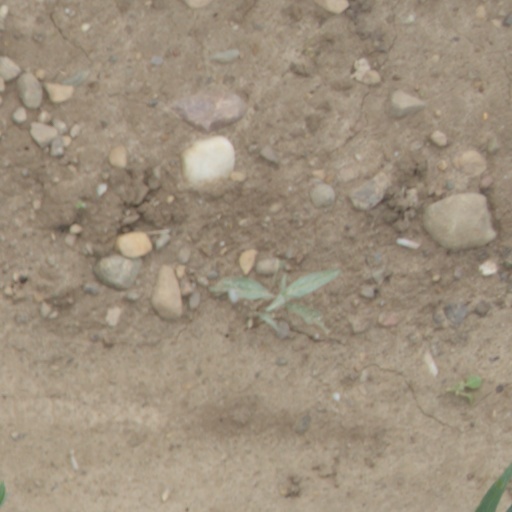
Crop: wheat